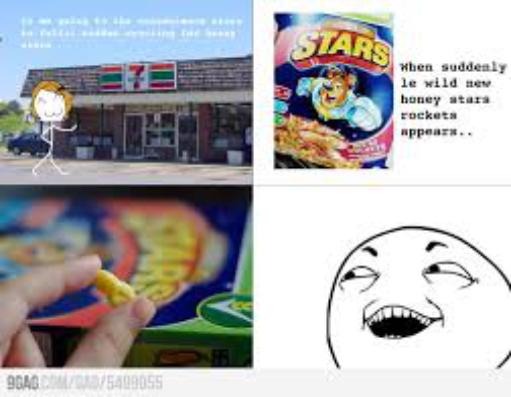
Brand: Honey Stars
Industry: Food